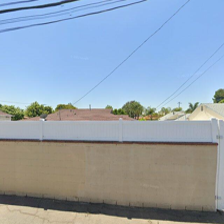
Label: streetView